2023 Toyota Owners 400

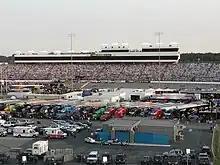
Richmond Raceway, the track where the race was held.

Richmond Raceway (RR) is a 0.75 miles (1.21 km), "D"-shaped, asphalt race track located just outside Richmond, Virginia in unincorporated Henrico County. It hosts the NASCAR Cup Series, NASCAR Xfinity Series and the NASCAR Craftsman Truck Series. Known as "America's premier short track", it has formerly hosted events such as the International Race of Champions, Denny Hamlin Short Track Showdown, and the USAC sprint car series. Due to Richmond Raceway's unique "D" shape which allows drivers to reach high speeds, Richmond has long been known as a short track that races like a superspeedway. With its multiple racing grooves, and proclivity for contact Richmond is a favorite among NASCAR drivers and fans.